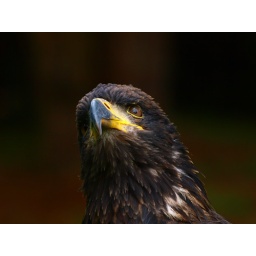
Golden Eagle spotted somthing in the sky above!